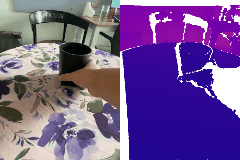
Label: cup